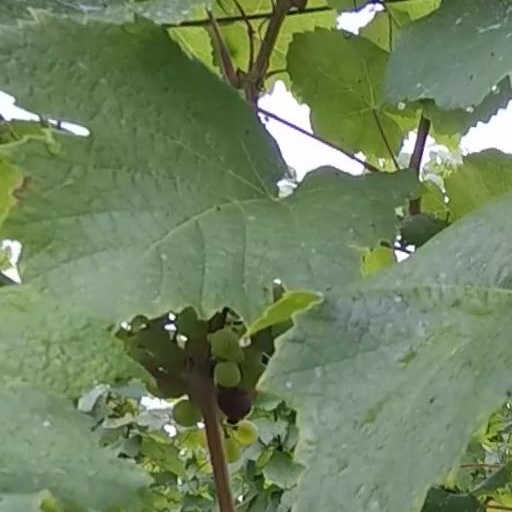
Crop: grape